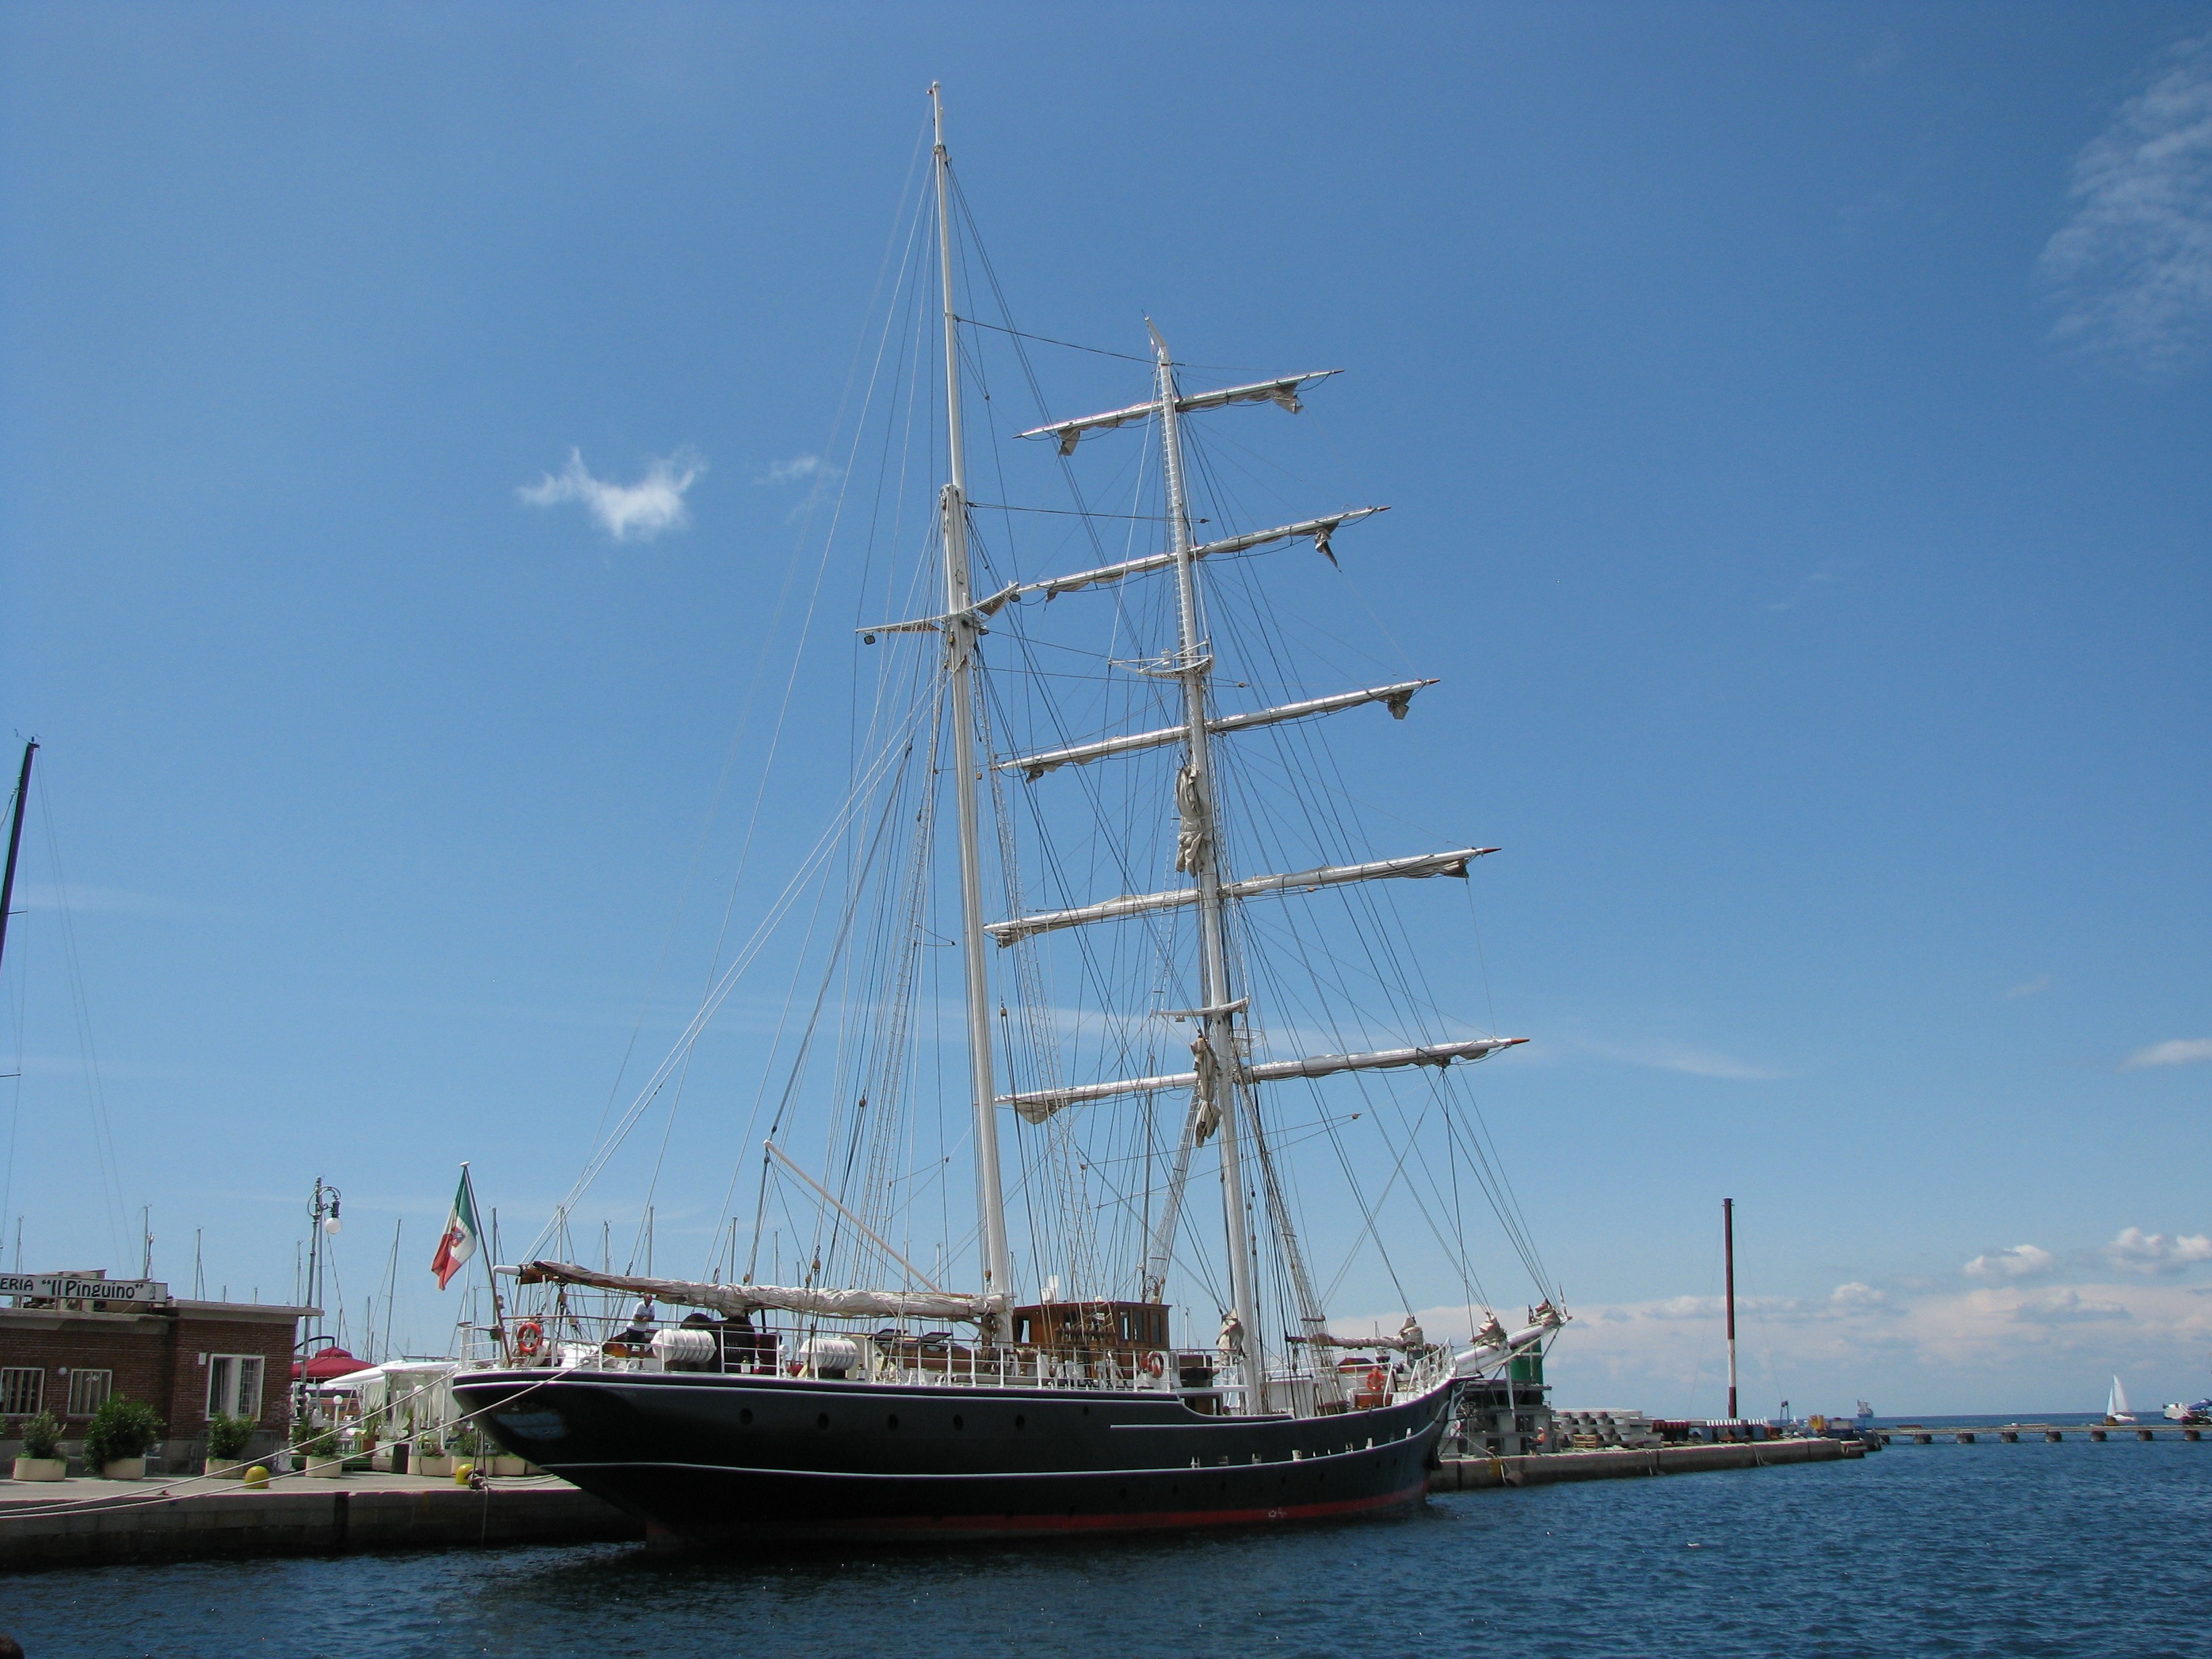
sea, sky, boat, ship, vehicle, mast, holiday, blue, sailboat, sail, sailing vessel, masts, watercraft, schooner, windjammer, barque, brig, sailing ship, training ship, tall ship, full rigged ship, caravel, brigantine, barquentine, the italia